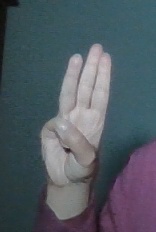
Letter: thaa